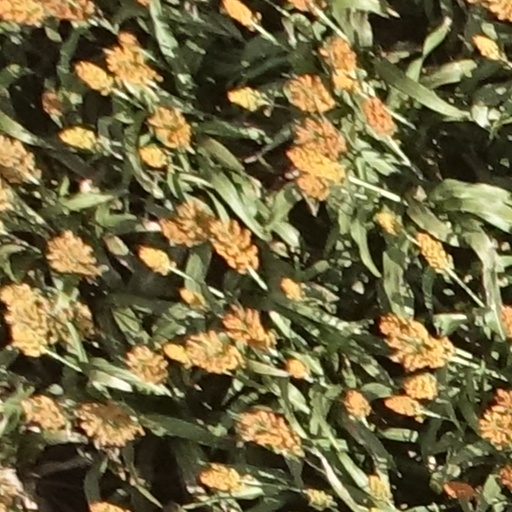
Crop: sorghum